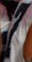
Number: 7